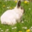
Label: rabbit